Mickiewicz Square

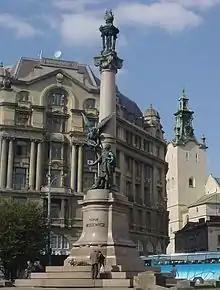
Mickiewicz's Column with the Sprecher tenement house (to the left), and the bell-tower of the Latin cathedral (to the right) in the background

The square, lying between Lviv's old town and the southern part of midtown, was planned and created in the first half of 19th century, after the demolition of the old town's defensive walls in the late 18th century. Primarily, from 1843 it was known as "Ferdinand Square", in honour of the Austrian governor of Galicia, Ferdinand Habsburg-d'Este. In 1862 it was renamed "St Mary's Square" when a monument dedicated to her was erected in the area. Today it bears the name of Polish poet Adam Mickiewicz, whose monument was placed in the central part of the square in 1904.